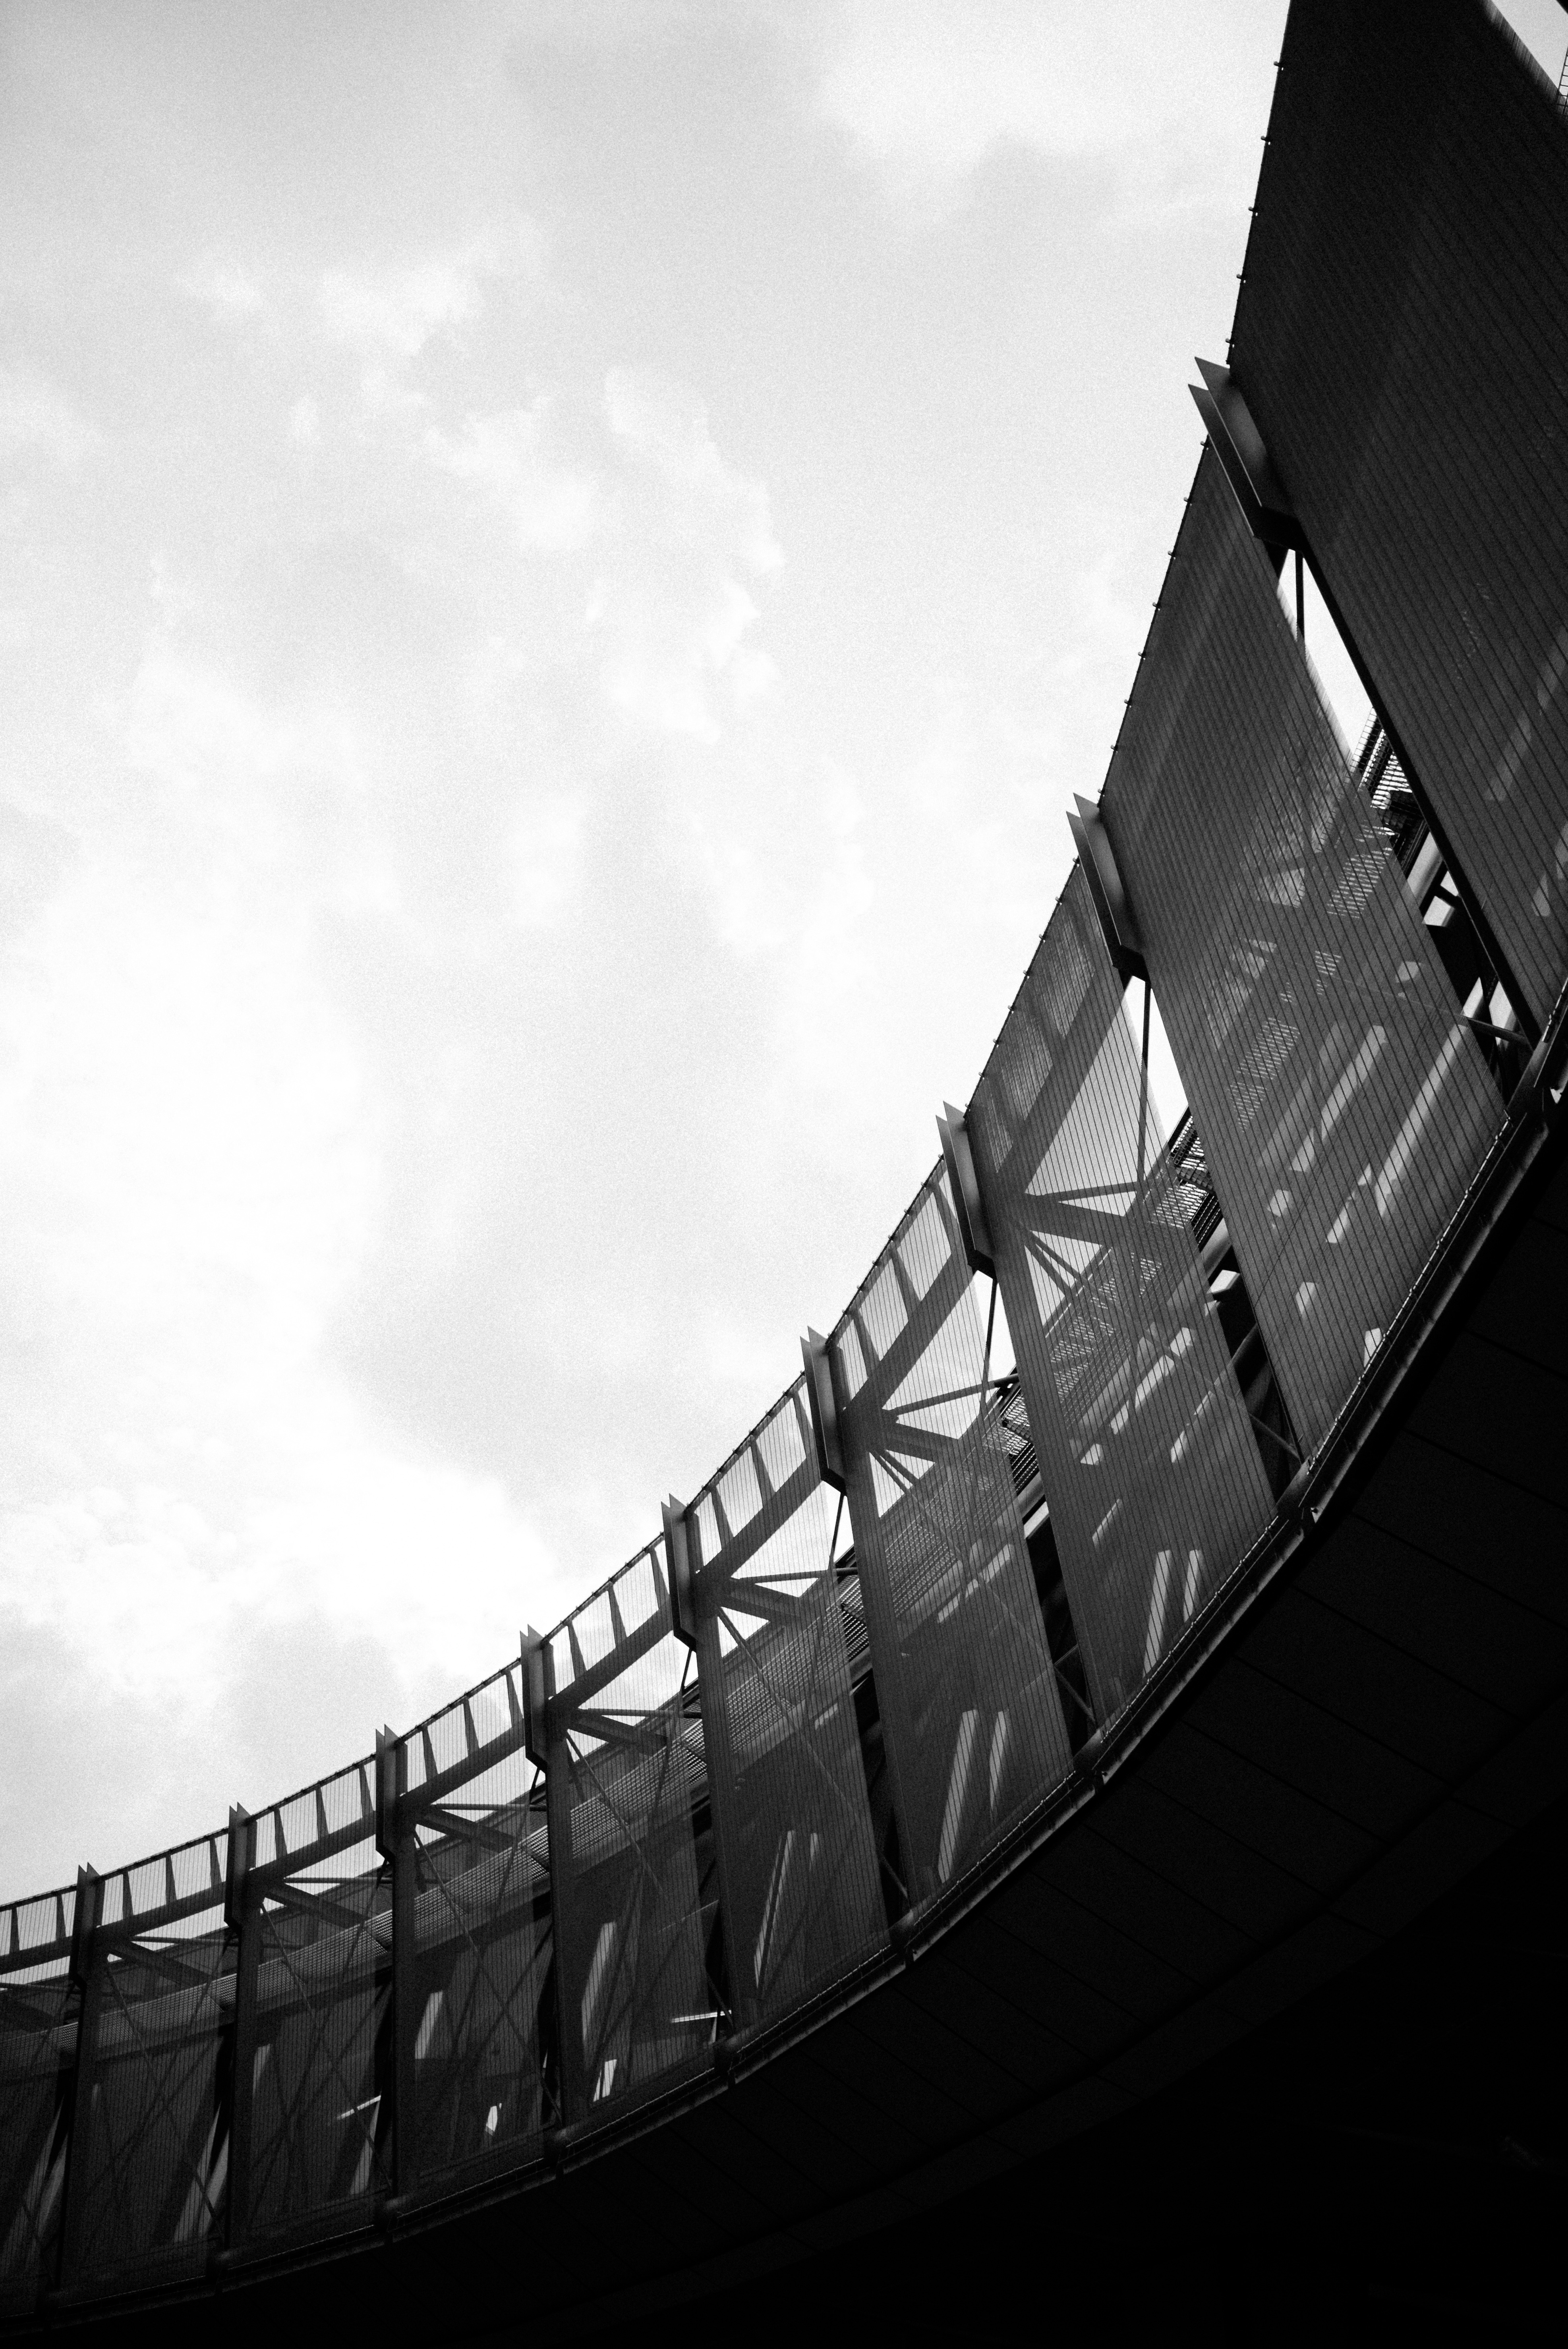
light, black and white, white, photography, reflection, vehicle, darkness, black, monochrome, symmetry, shape, monochrome photography